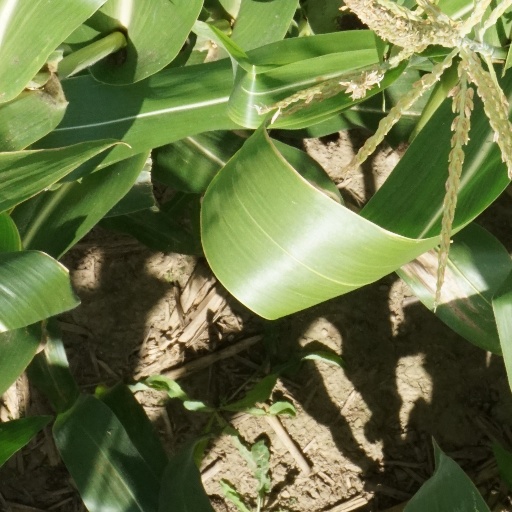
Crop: maize; corn